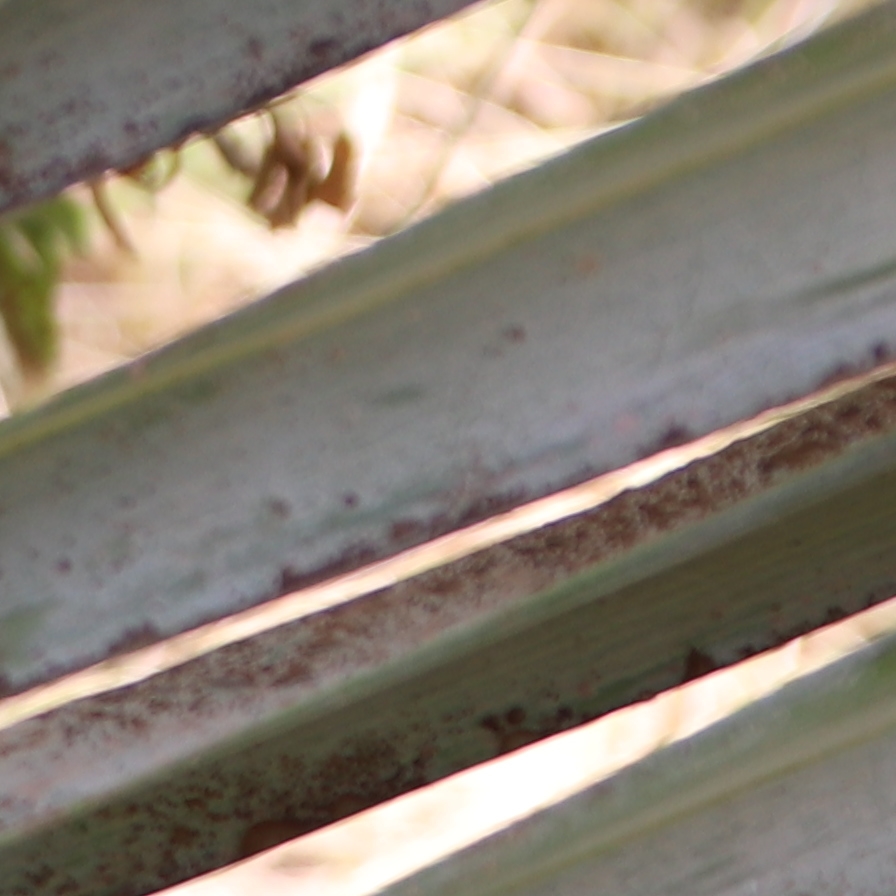
Label: Honey